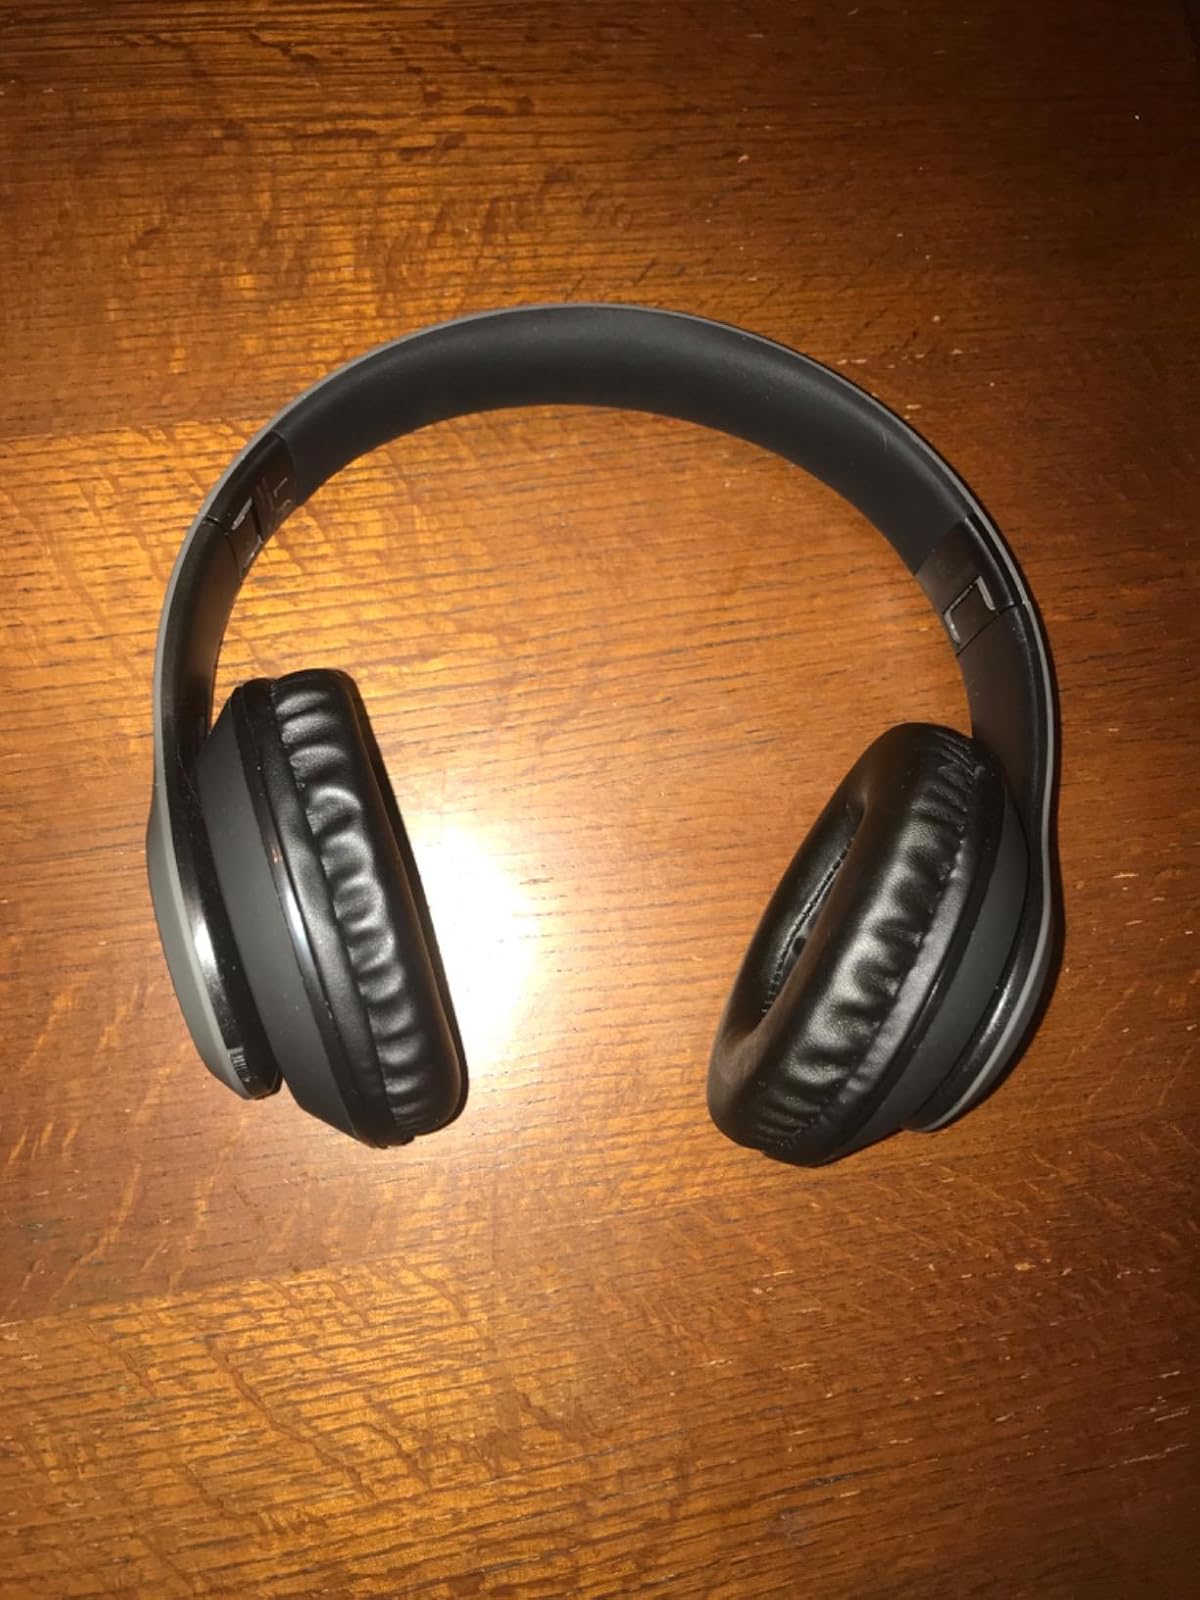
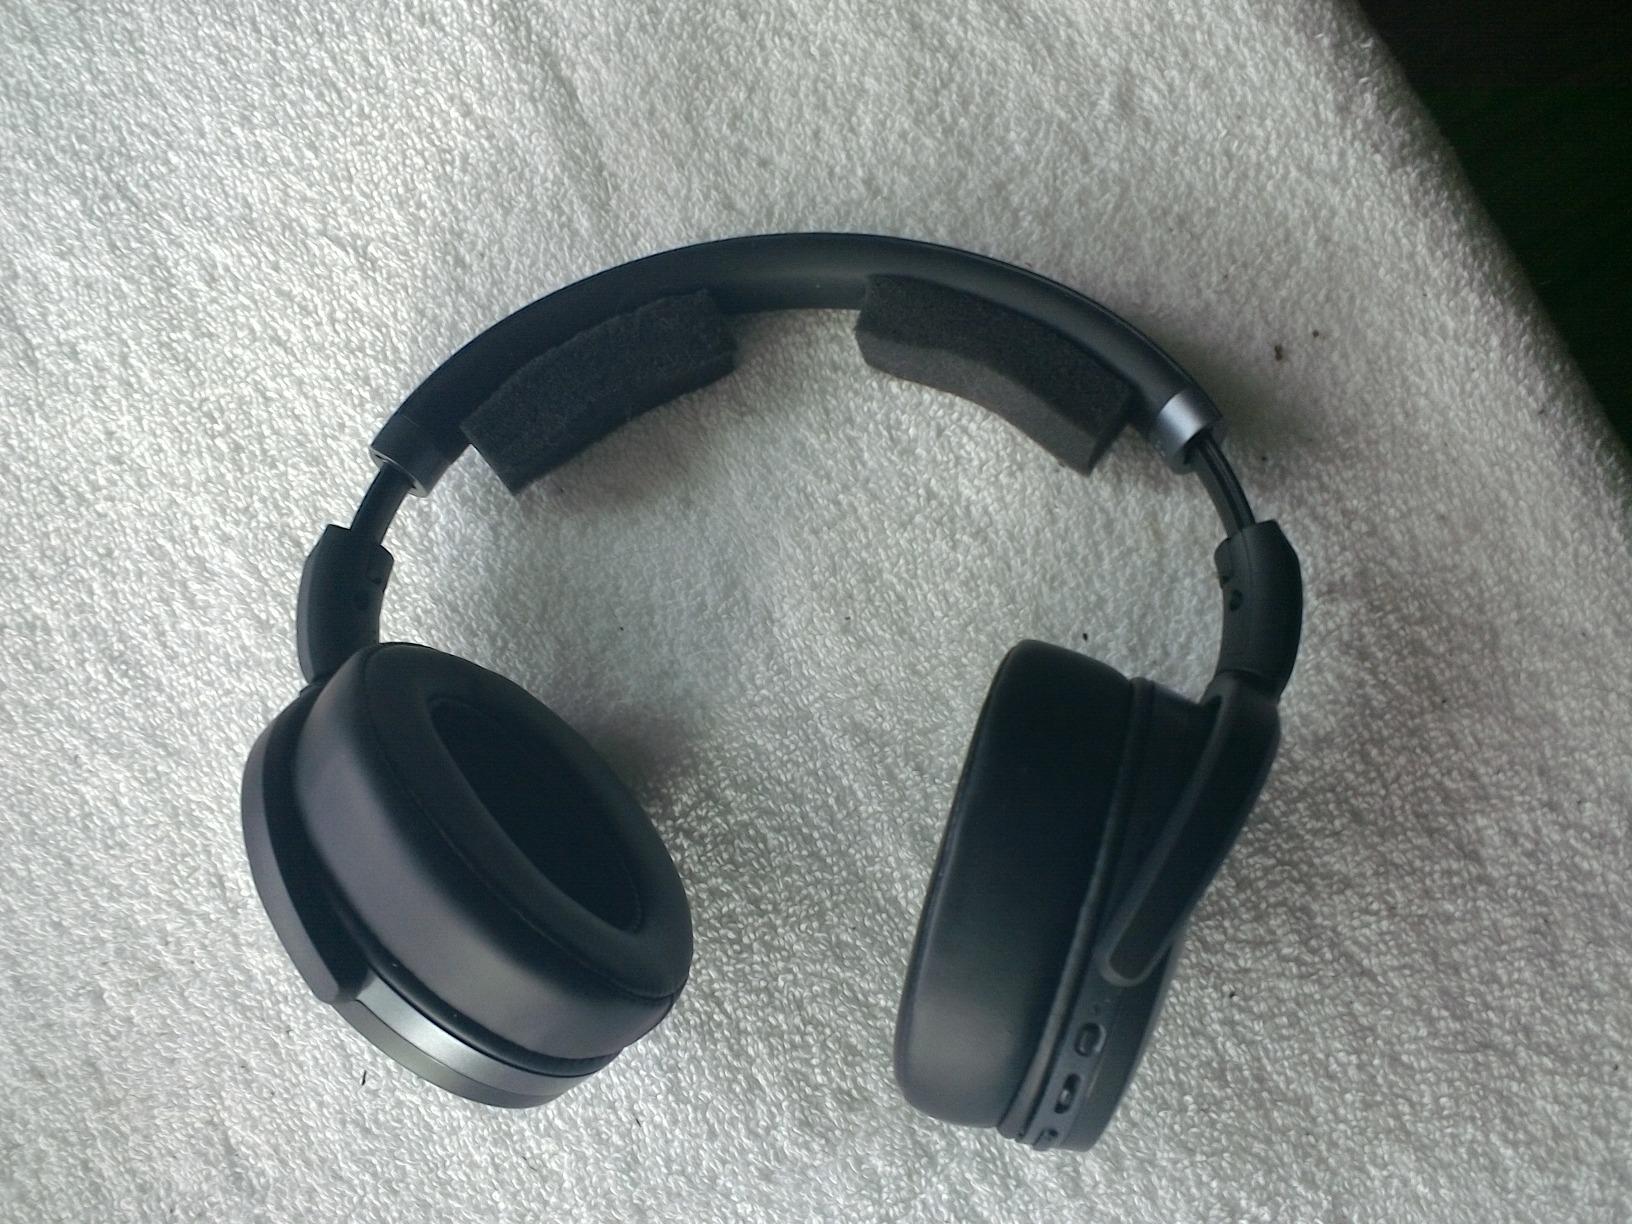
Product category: headphones
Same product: no